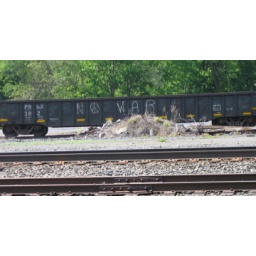
train car in Chatham - no, it wasn't rolling when I took this pic, it was stopped, perhaps indefinitely